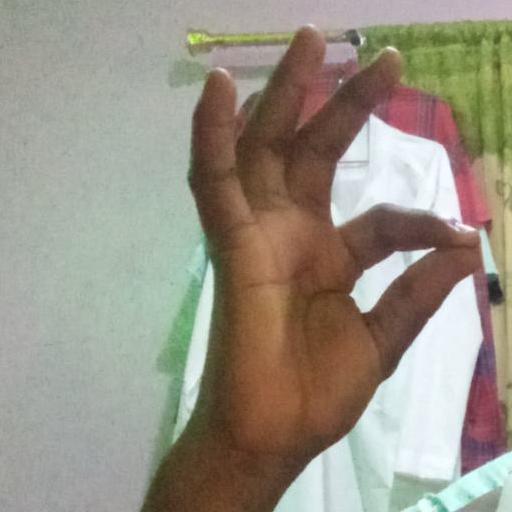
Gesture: ok